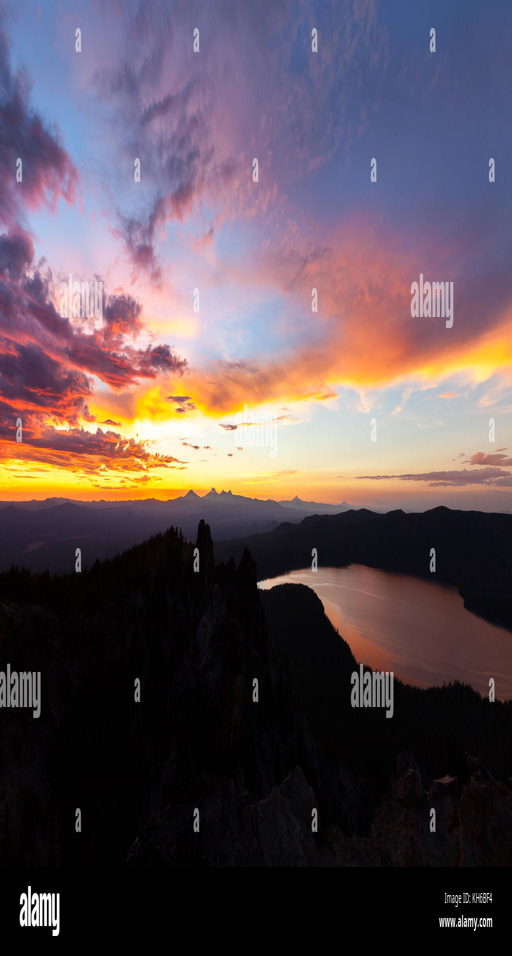
a colorful sunset glows above lake in the high desert